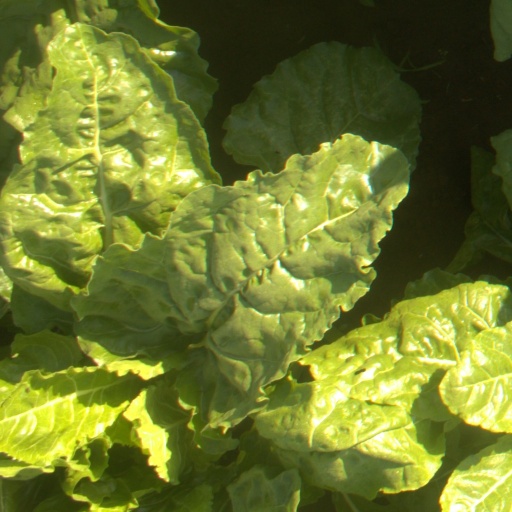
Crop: sugar beet